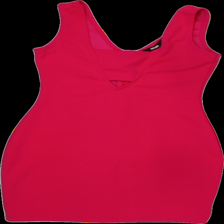
View: front
Type: Dress
Category: Ladies
Brand: Bikbok
Colors: Pink
Material: 100%polyester
Size: XS
Trend: No trend
Stains: No
Price range: 100-150
Recommended usage: Reuse